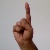
The image shows a hand gesture representing the letter 'D' in Indian Sign Language.